CAP-4 Paulistinha

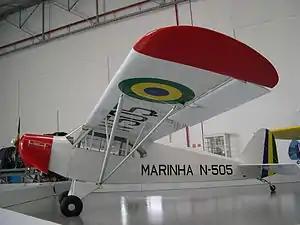
Brazilian Navy CAP-4 preserved at the Museu Asas de um Sonho

The CAP-4 Paulistinha was a military and civilian trainer aircraft built in Brazil during the 1930s and 1940s.